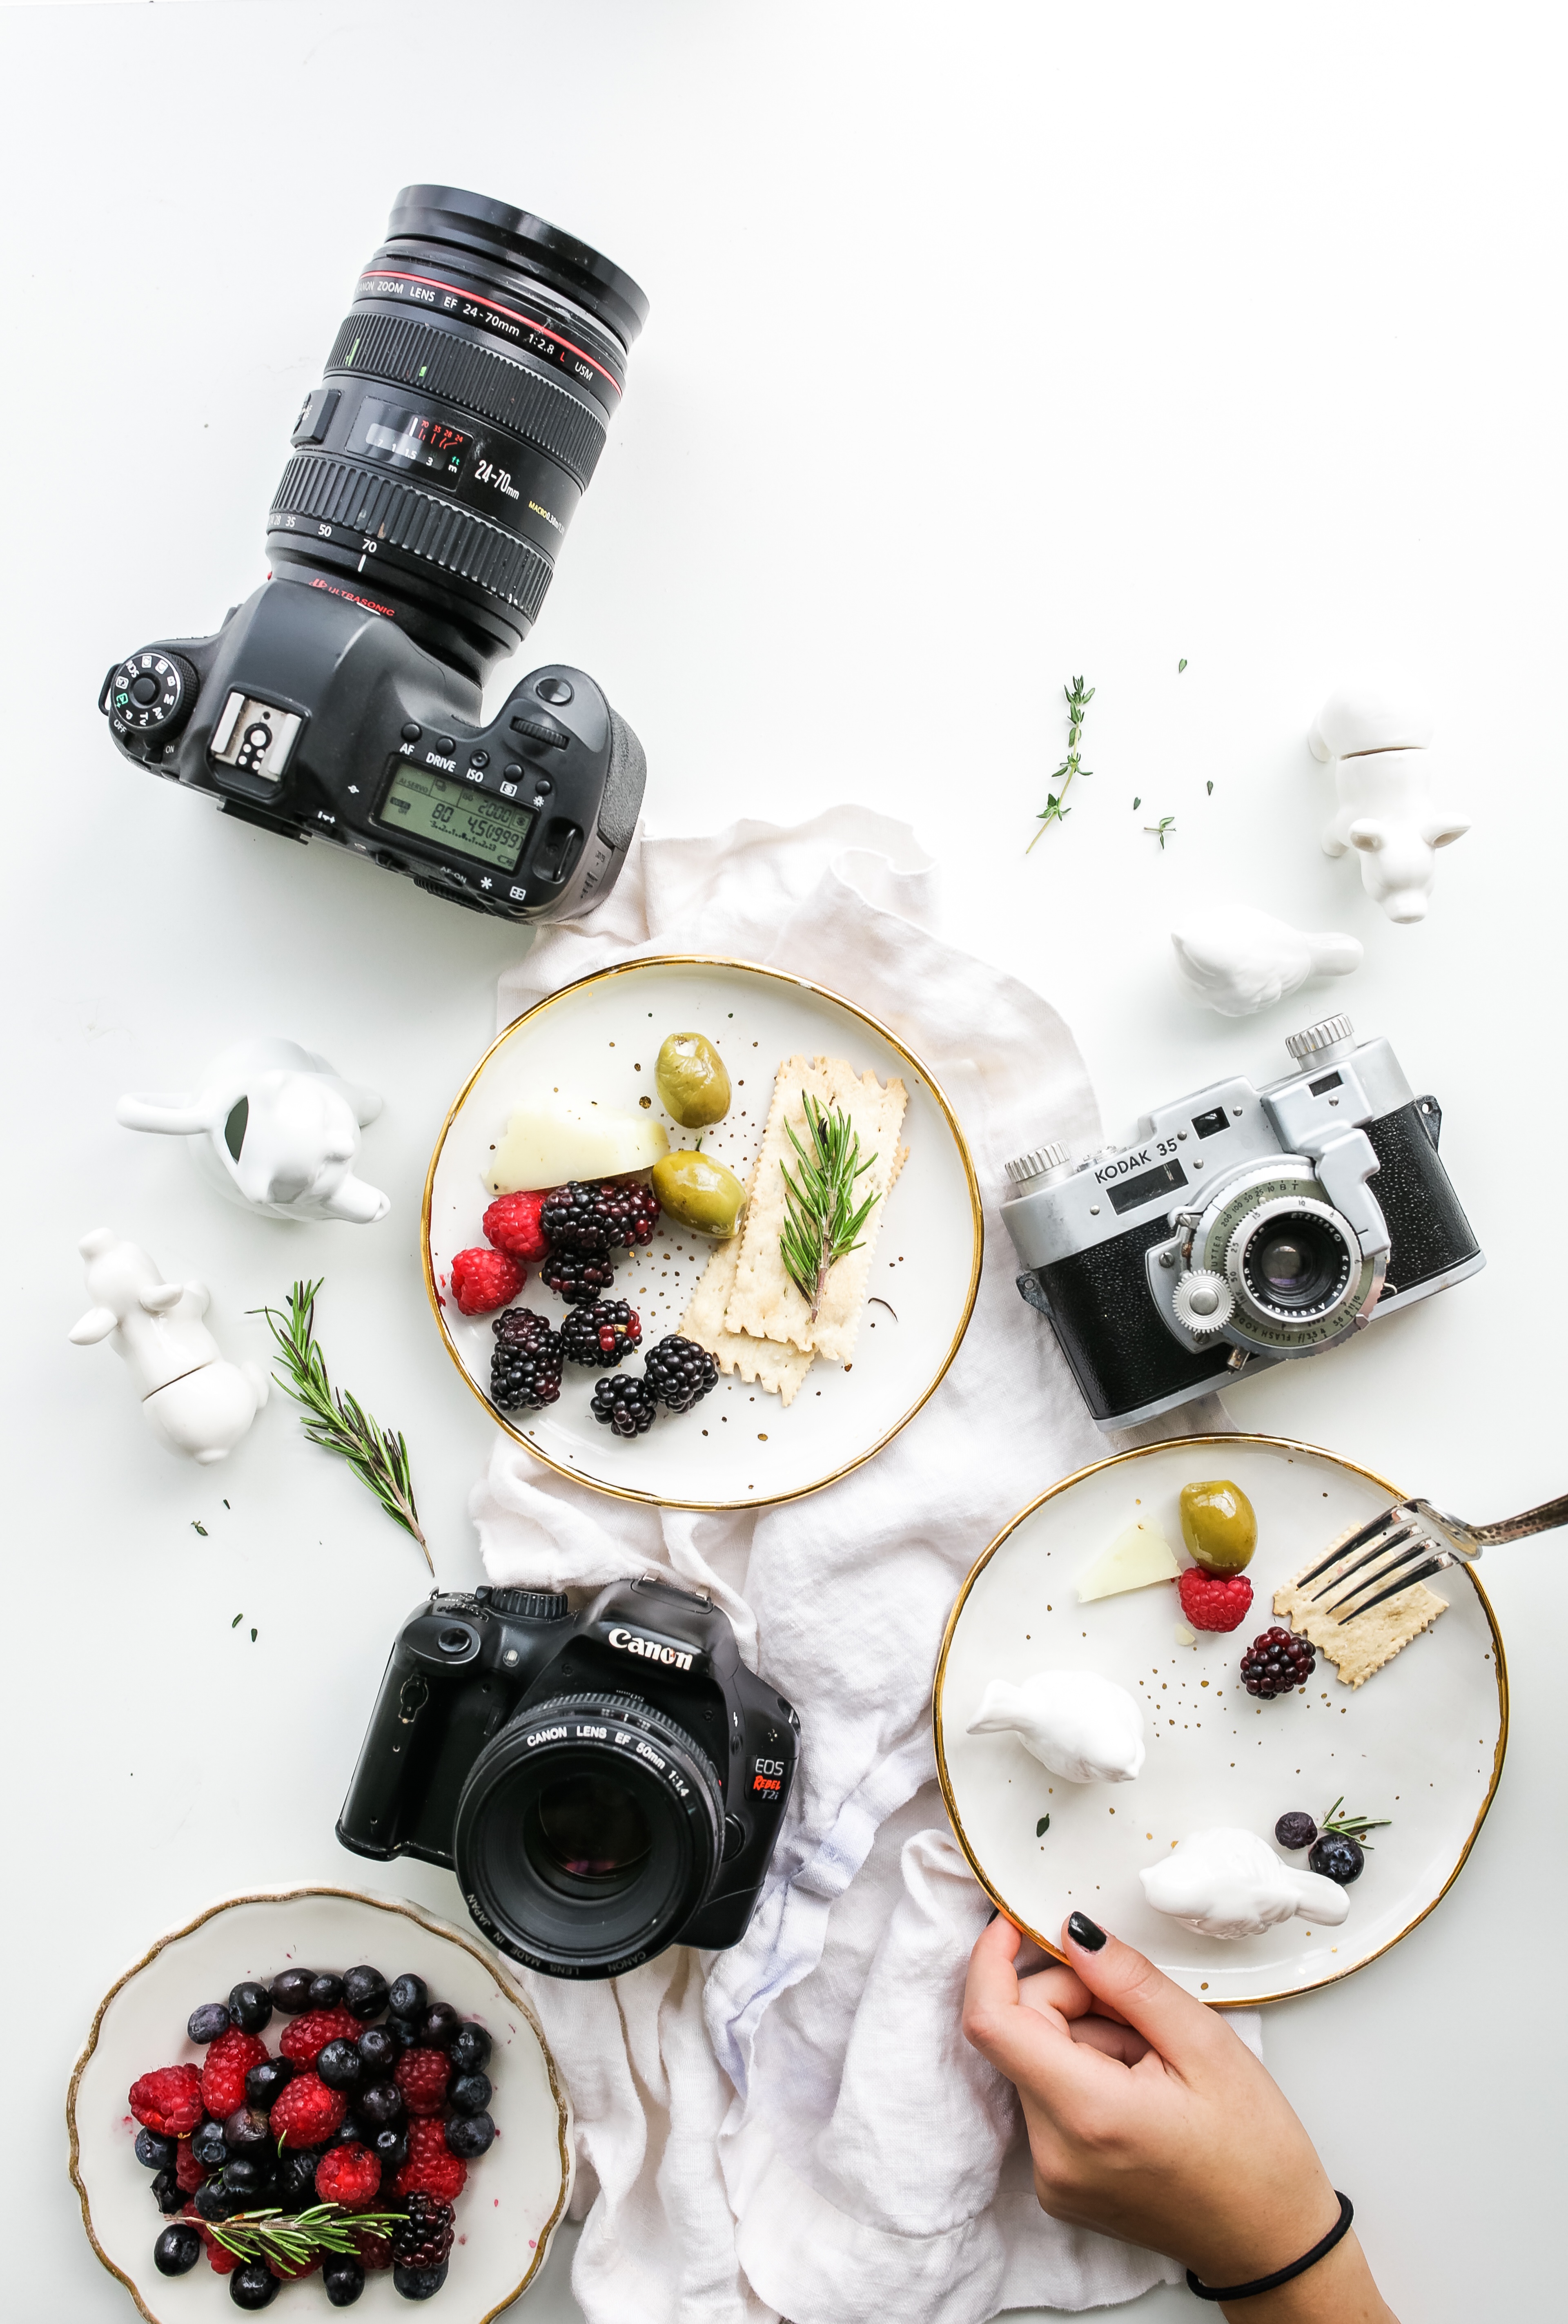
camera, meal, food, produce, canon, plate, linen, kodak, flavor, sense